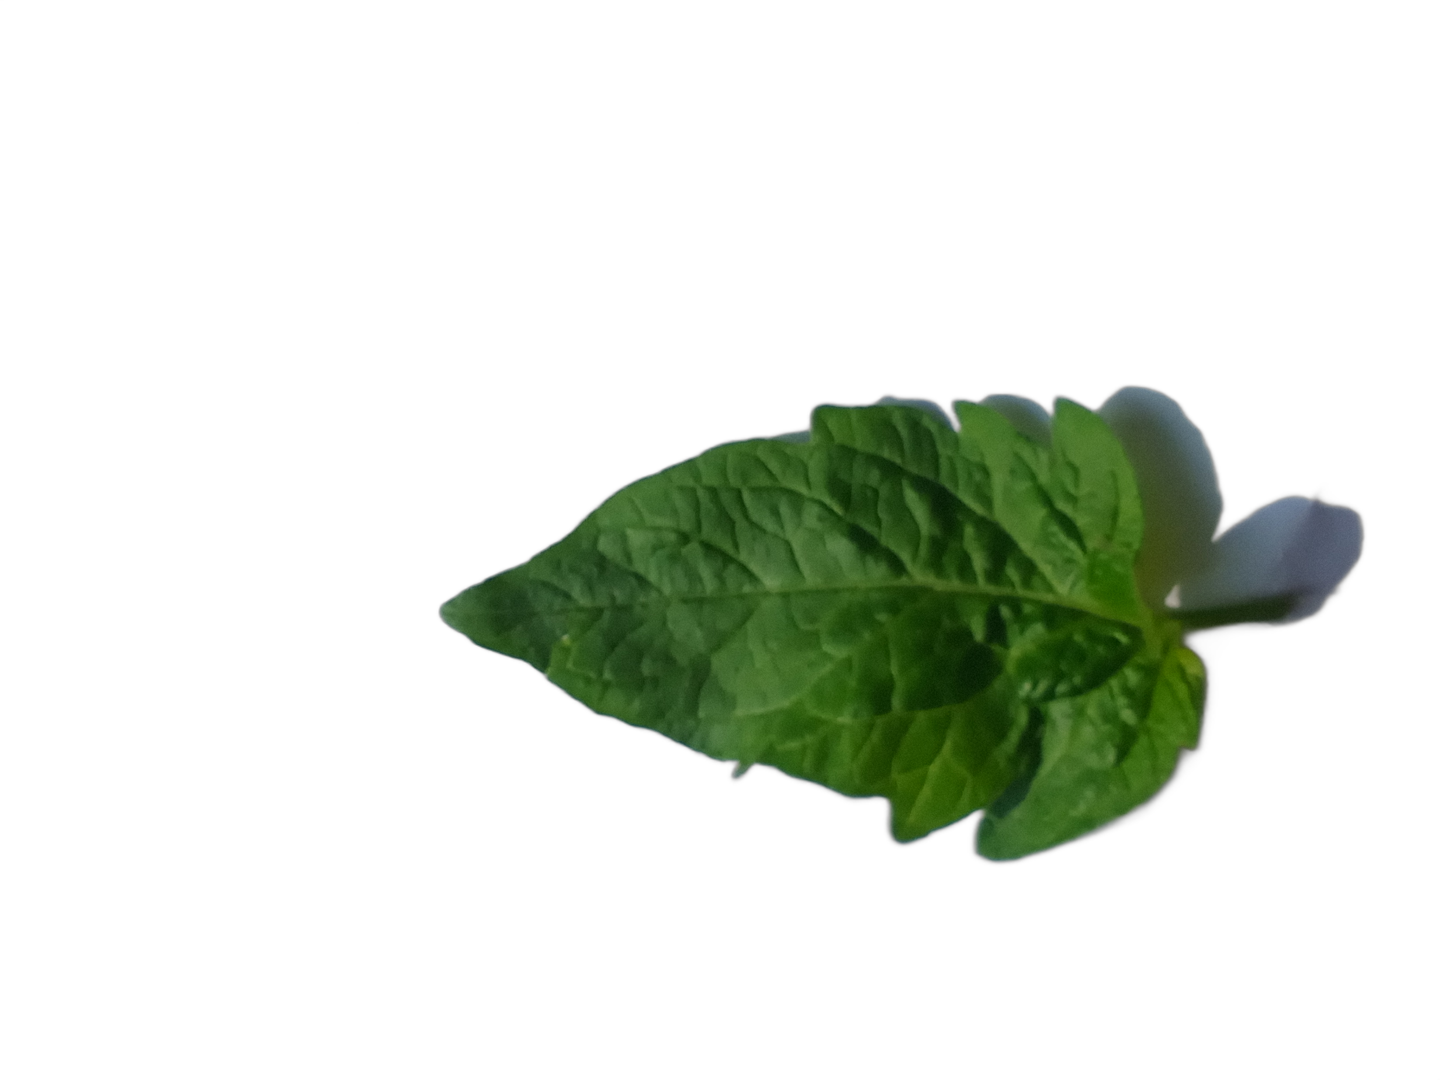
Crop: Tomato
Label: Healthy